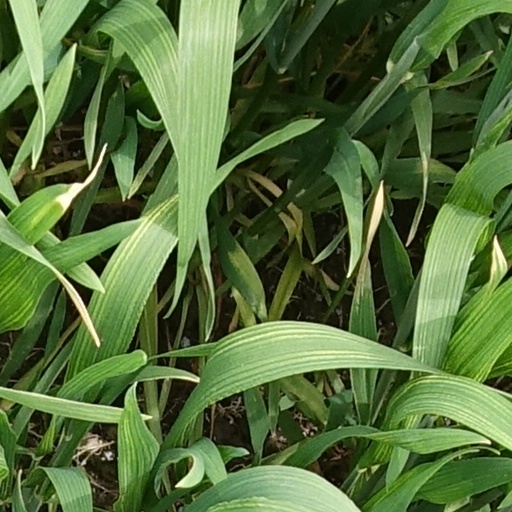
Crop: wheat